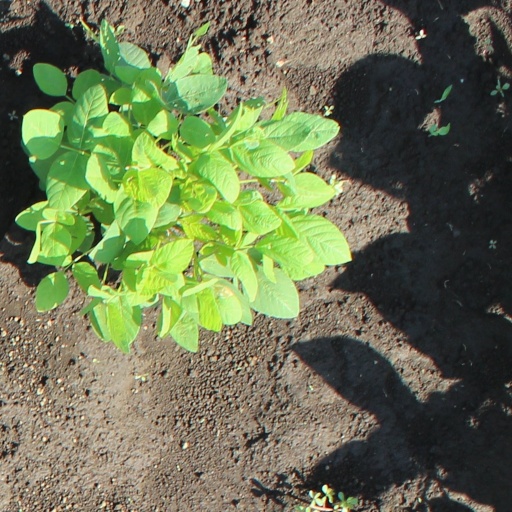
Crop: soybean